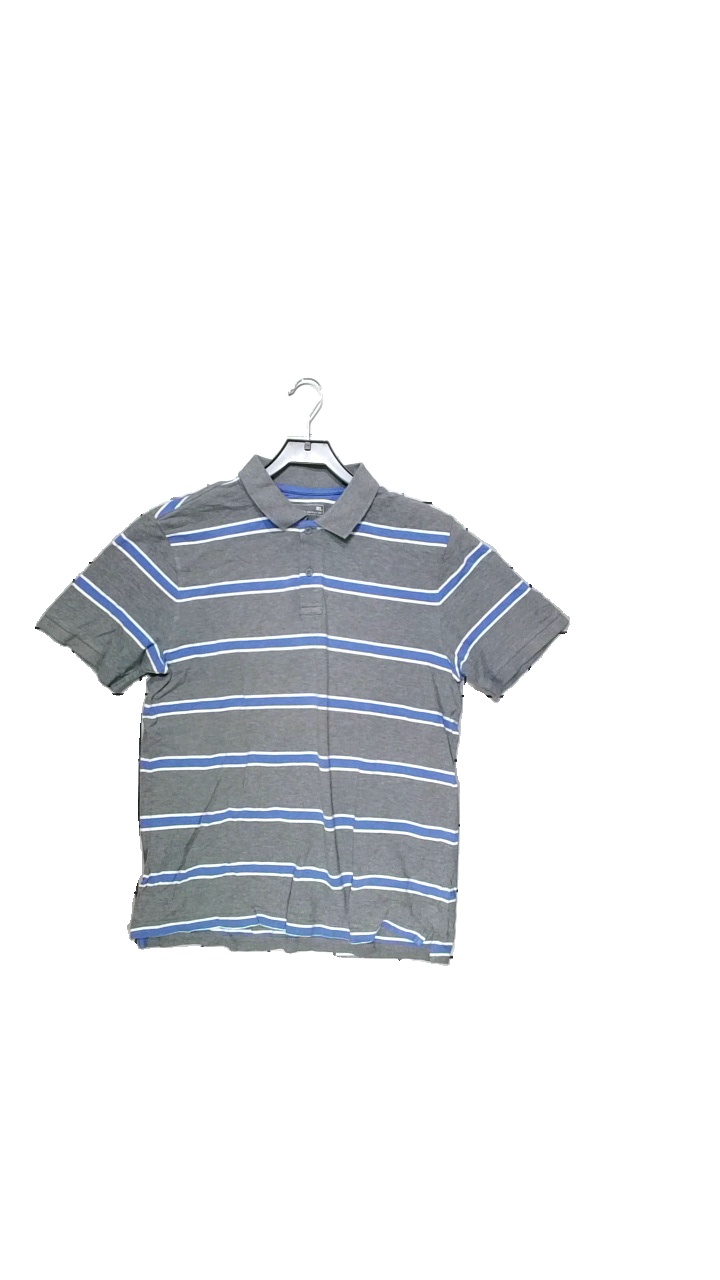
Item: Top (Men)
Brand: Dressman
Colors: Grey, White, Blue
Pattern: Striped
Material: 100% cotton
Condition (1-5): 5
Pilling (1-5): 5
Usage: Reuse
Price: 50-100